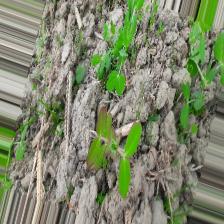
Label: Lentil Rust